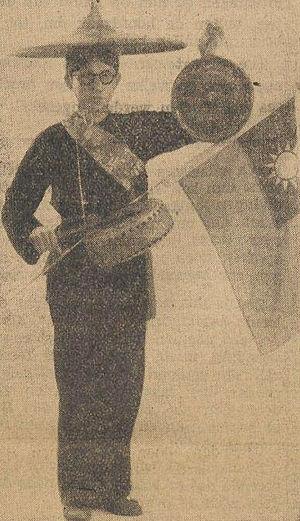
Louis Victor Wijnhamer, Jr., plus connu sous le nom Pah Wongso est un travailleur social indonésien ayant œuvré dans la communauté des Chinois d'Indonésie à l'époque des Indes orientales néerlandaises.